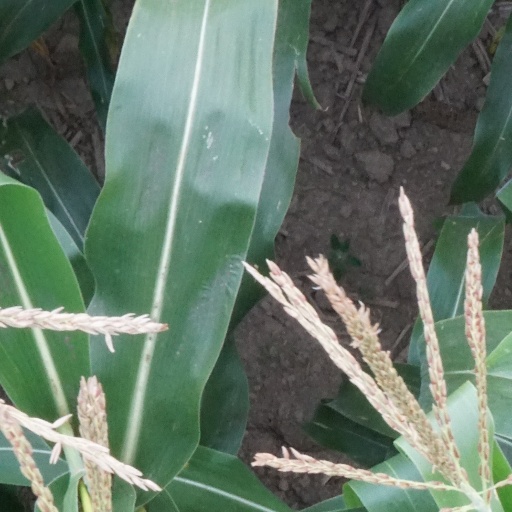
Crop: maize; corn